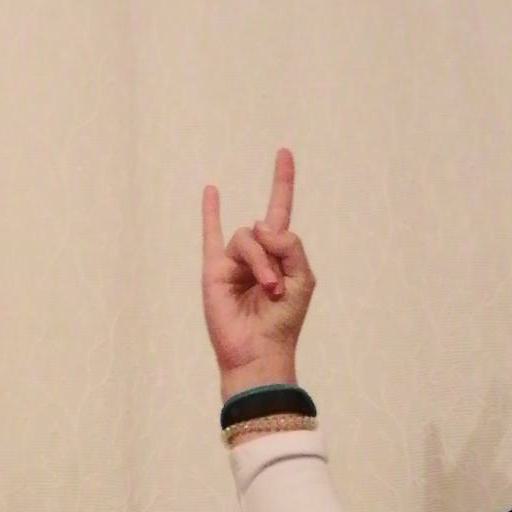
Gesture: rock